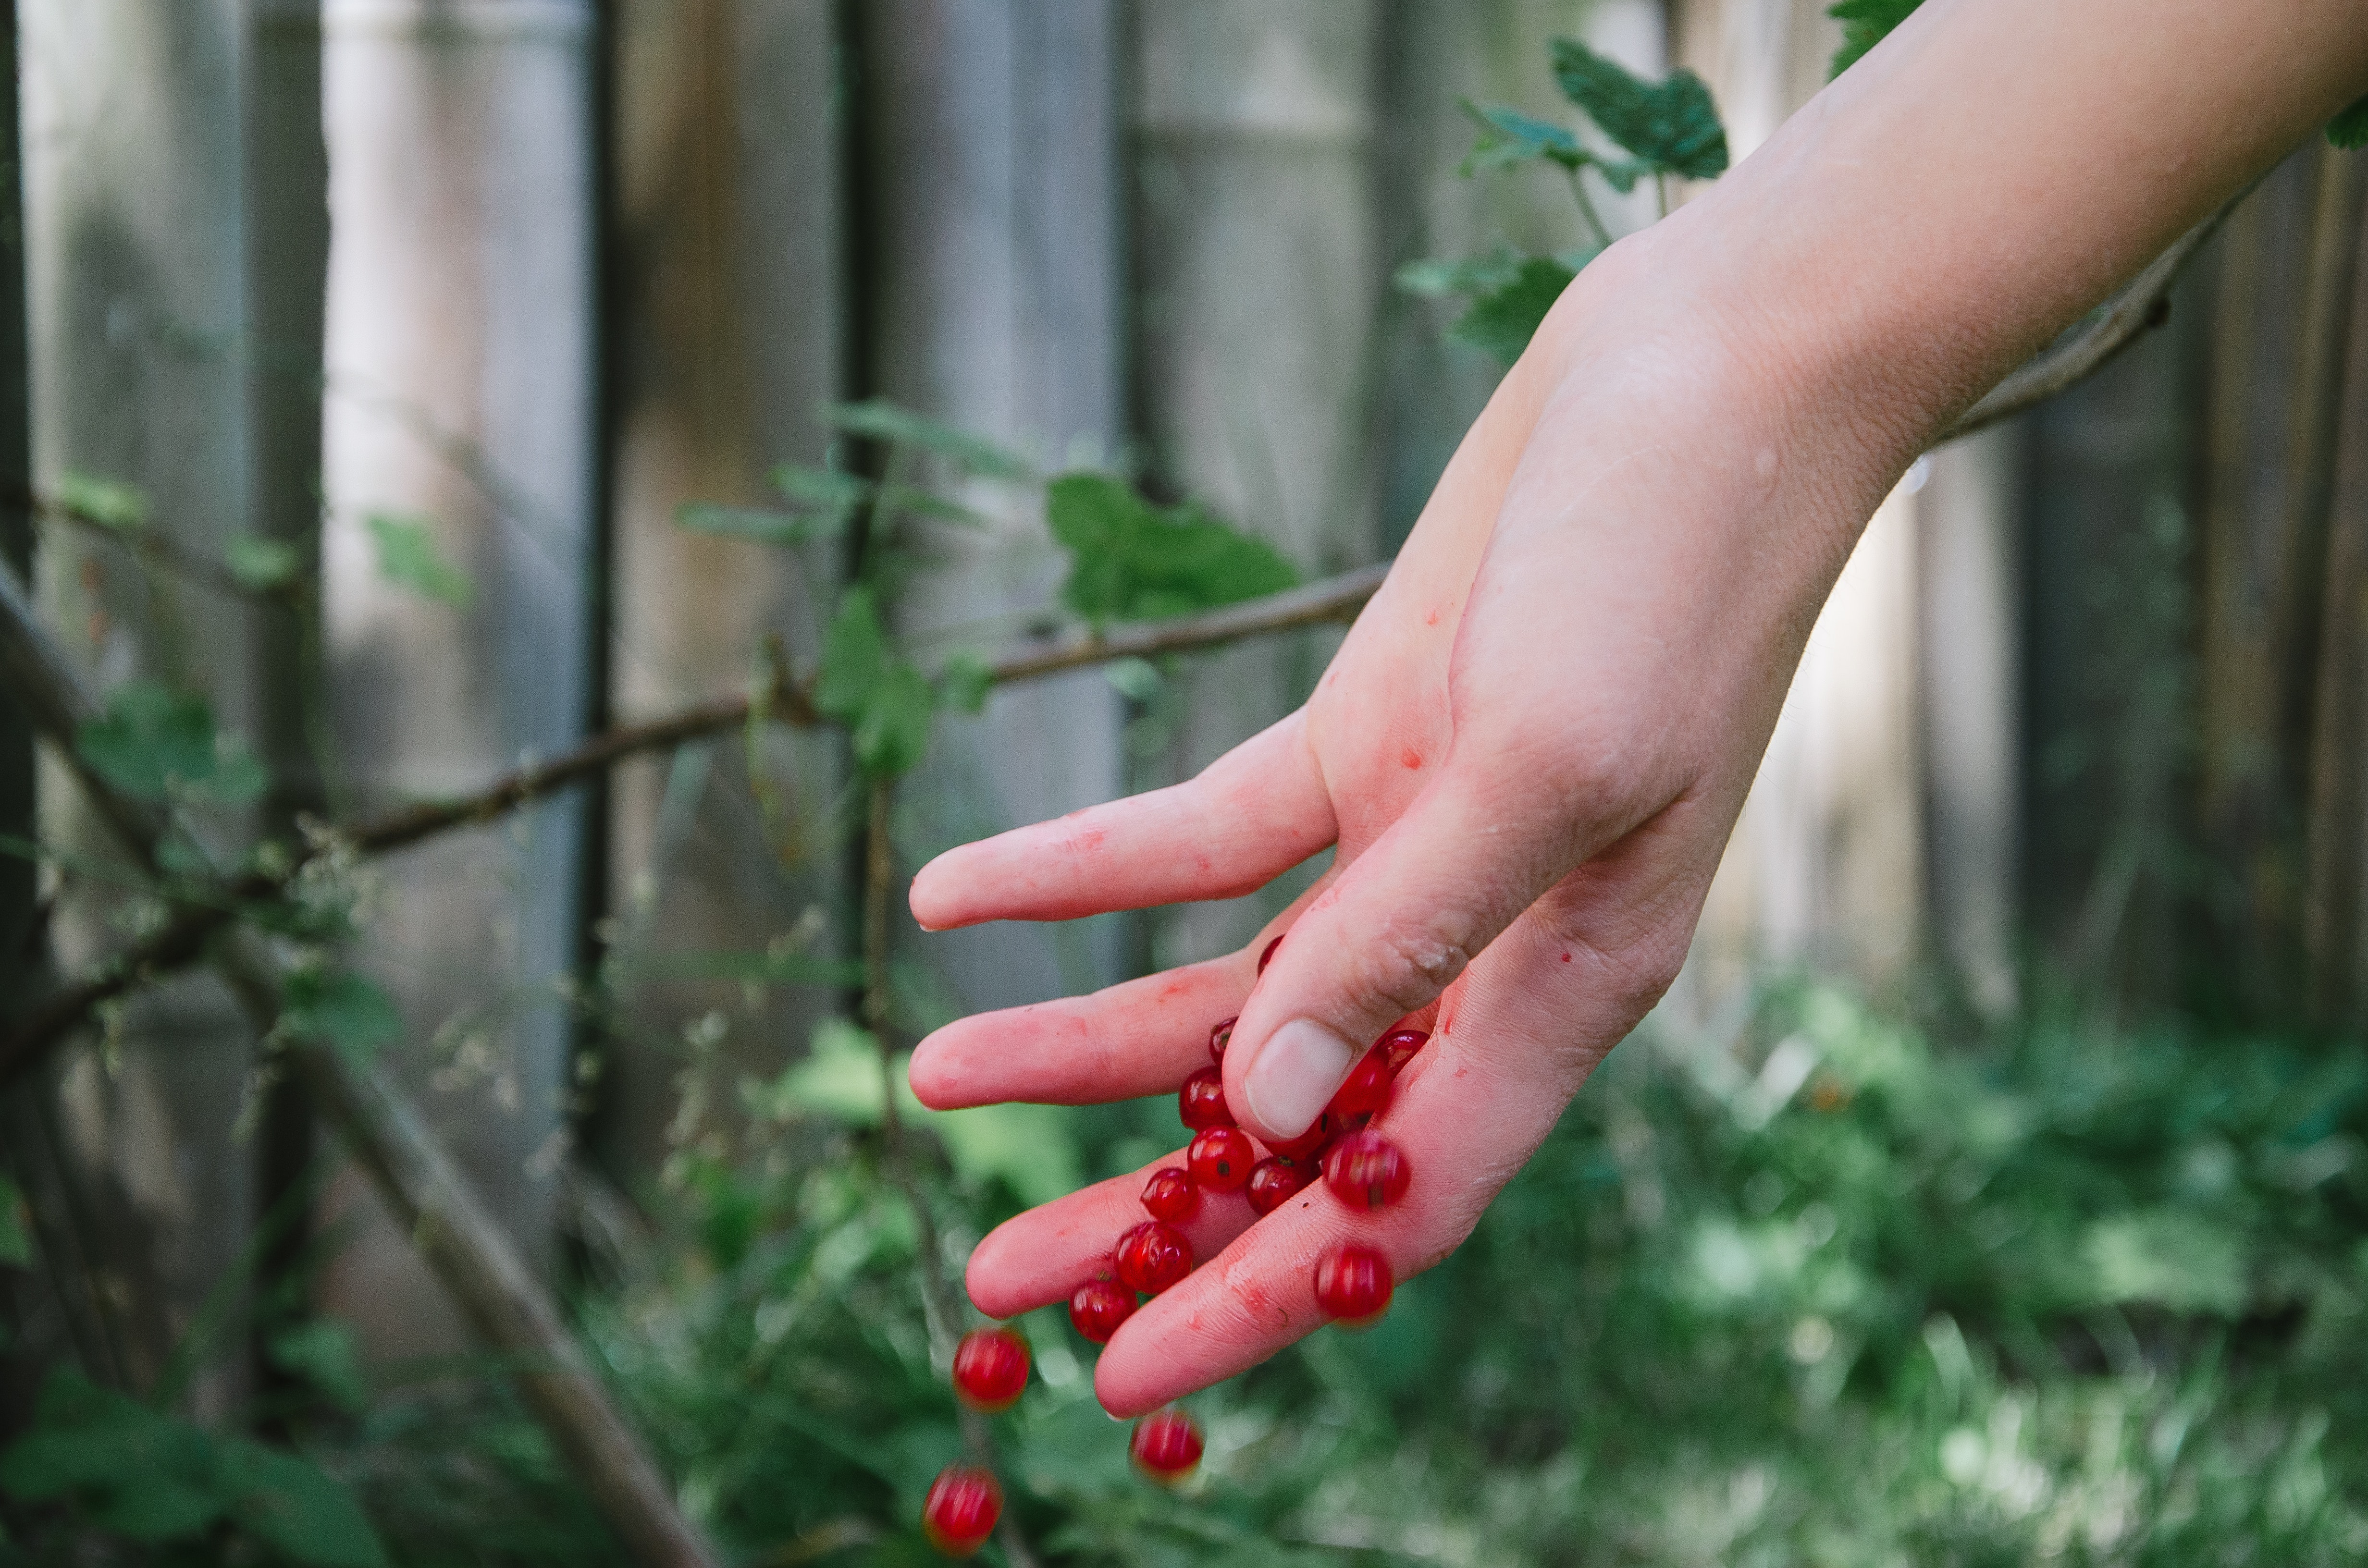
finger, hand, nail, red, plant, thumb, gesture, flesh